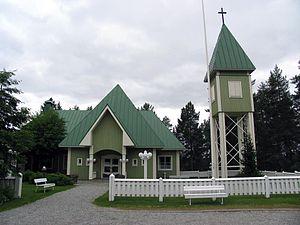
Eglise de Lentiira, en Finlande
Kuhmo, ville de l'est de la Finlande, est la deuxième municipalité de la région du Kainuu.
Lentiira est un village dans l´est de la Finlande. Lentiira fait partie de la ville de Kuhmo dans la région de Kainuu.
Cet article recense les églises évangéliques-luthériennes de Finlande.